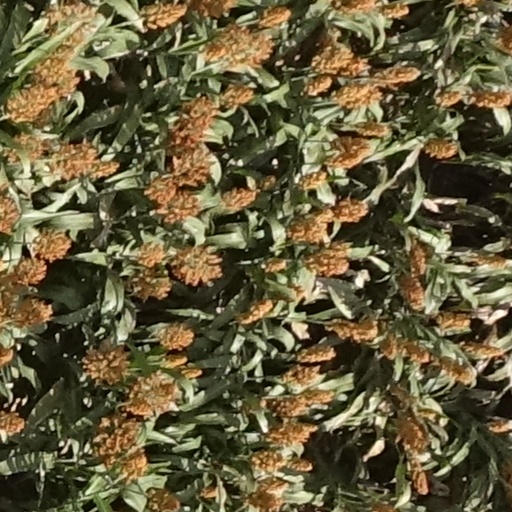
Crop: sorghum